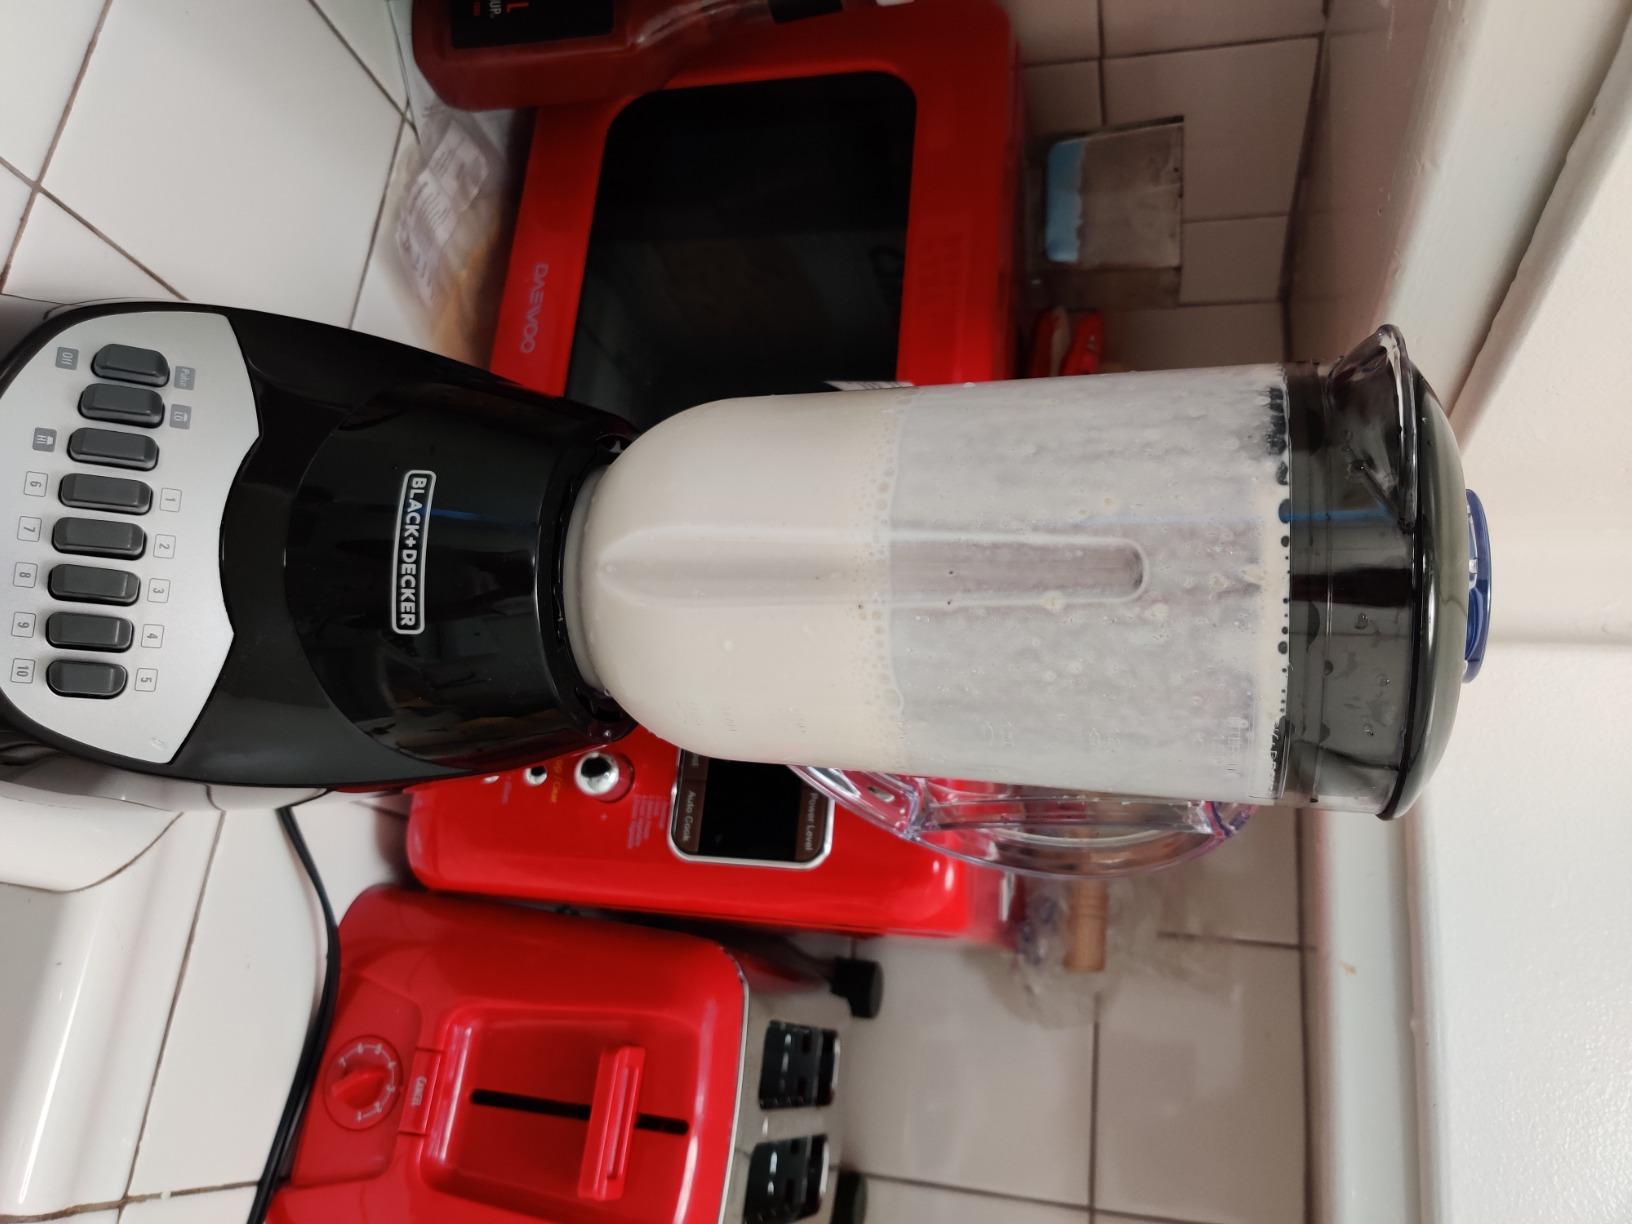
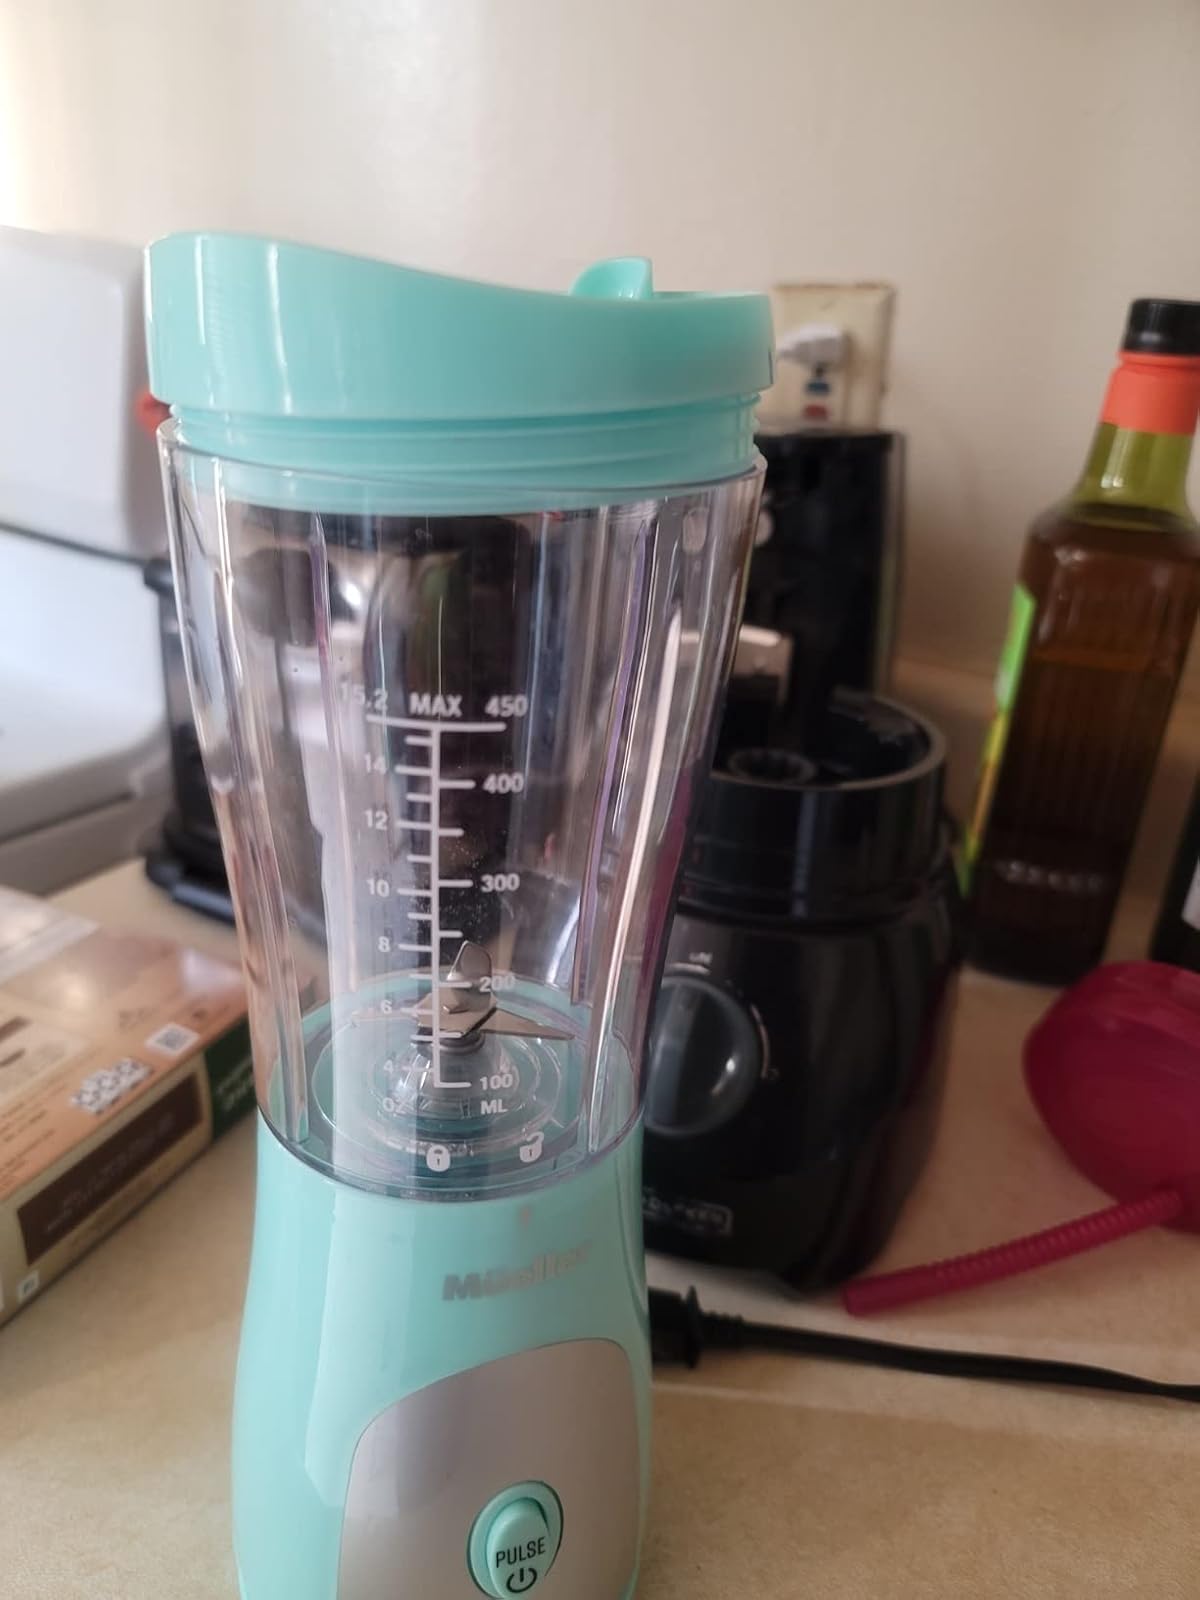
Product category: items_blender
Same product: no